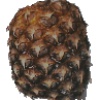
Label: pineapple